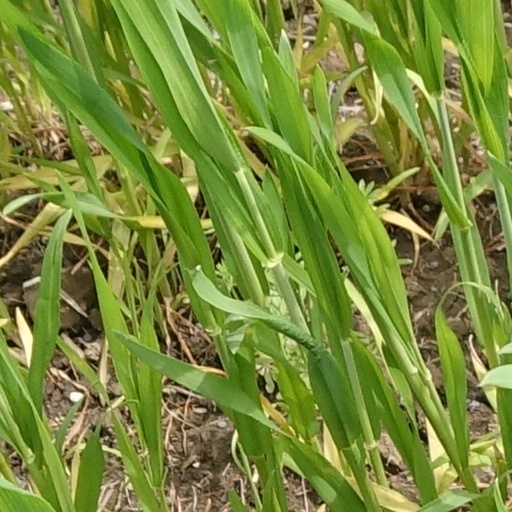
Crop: wheat